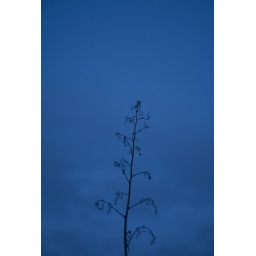
I thought this little twig looked kind of nice against the deep blue filled clouds in the sky.